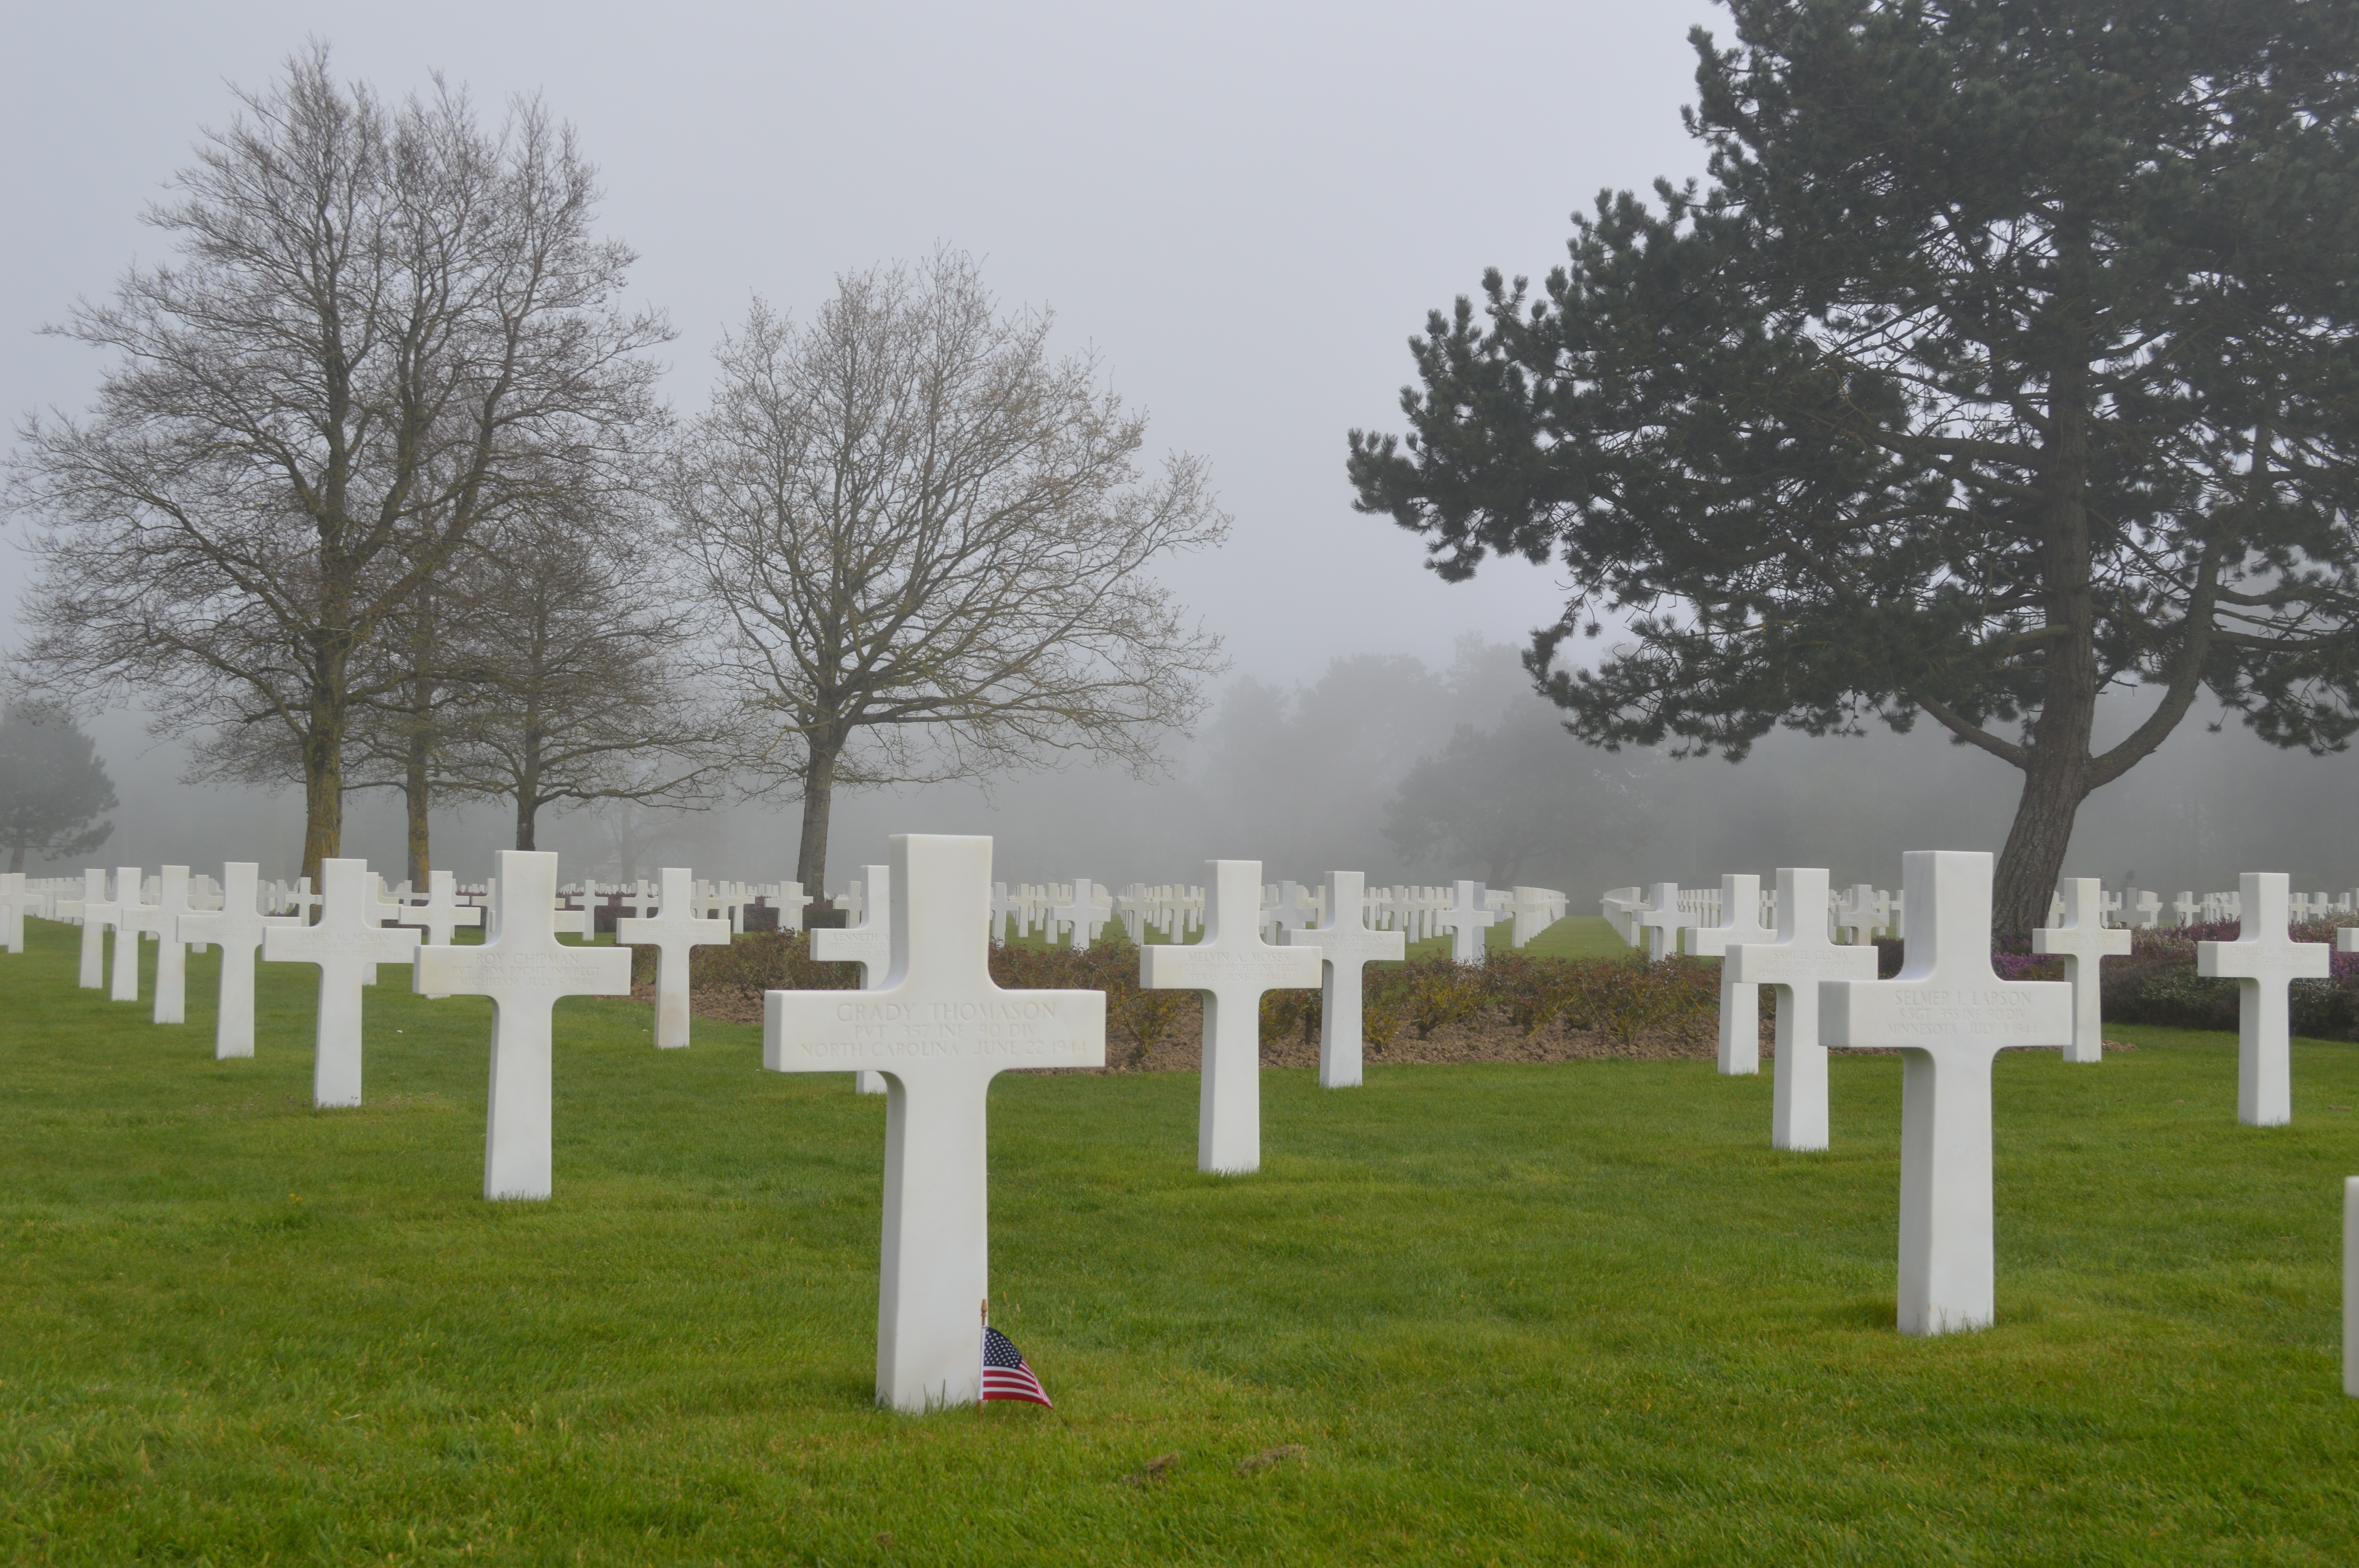
soldier, cross, cemetery, grave, memorial, tribute, war, american, falls, normandy, landing, commemoration, d day, american cemetery, geographical feature